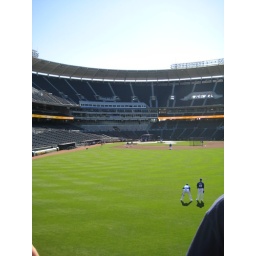
Right field to home plate in Kauffman Stadium, 06/30/09